Johnnie's Foodmaster

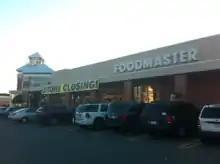
The Melrose store during liquidation.

In late August 2012, it was announced that Austin, Texas–based Whole Foods Market was in the early stages of talks to acquire the leases of six of the 10 Johnnie's locations to expand its presence in the region. The fate of the remaining four locations was not disclosed at the time. On October 26, 2012, Johnnie's announced that it had finalized its agreement to sell the leases for its Arlington, Brookline, Charlestown, Melrose, South Weymouth, and Beacon Street Somerville. A week later, it was announced that the remaining stores in Medford, Lynn, Whitman, and Somerville (Alewife Brook Parkway) would be closing as well, with the Medford store becoming a Stop & Shop. Hilco Merchant Resources, an Illinois-based company, was retained to conduct all liquidation sales. The lease for the Alewife Brook Parkway store in Somerville was acquired by Stop & Shop in February 2013.